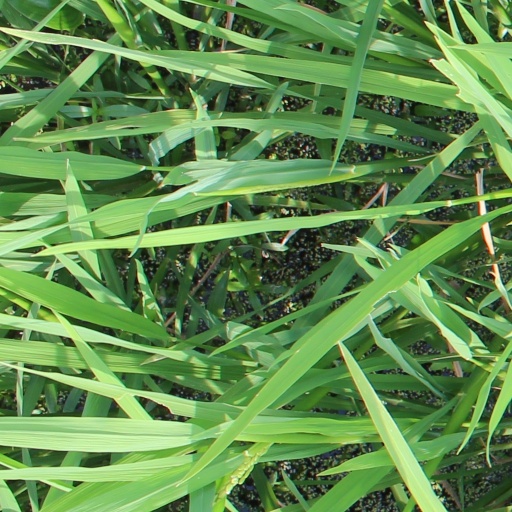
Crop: rice